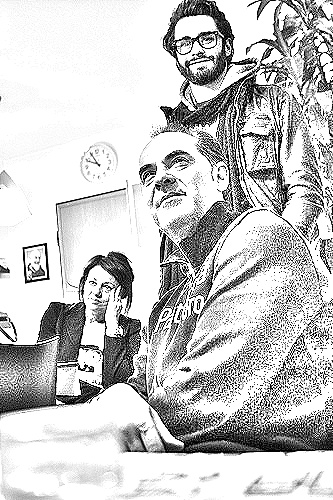
Portrait style: Sketch Portrait